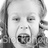
Emotion: surprise